11th (Service) Battalion, South Wales Borderers (2nd Gwent)

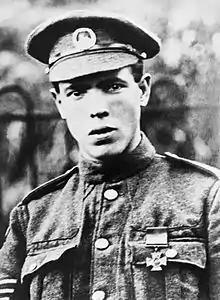
Sergeant Ivor Rees, who won the VC at Pilckem.

The Somme Offensive had begun on 1 July with a disastrous attack across a wide front. 38th (W) Division had been warned to accompany the cavalry in exploiting a breakthrough towards Bapaume. There was no breakthrough: instead the division was switched to the Mametz sector, where there had been some success. On 5 July it took over the front line and prepared to capture Mametz Wood. The initial attack on the south-east corner, the 'Hammerhead', was assigned to 115th Bde, which was to advance on 7 July across the valley on a frontage of two battalions, with 11th SWB on the left starting from Caterpillar Wood and Marlborough Copse and 16th Welsh on the right from the ridge above the valley. A French artillery "groupe" bombarded Mametz Wood with gas shell at 05.30, followed by the main British artillery bombardment at 08.00. The infantry advanced at 08.30. It was too windy to fire a smokescreen, but the brigade machine guns and trench mortars supported the movement. However, the troops ran into machine gun fire not only from the Hammerhead in front, but also in enfilade from two small woods, Flatiron Copse and Sabot Copse, further up the valley to the right, which should have been screened by smoke. After the initial attack was held up, two further attempts were made at 11.15 and 15.15 after fresh artillery bombardments and supported by 10th SWB. None of the infantry could get within of the Hammerhead, and were lying out in the valley under fire, tired out and wet through from the rain. 115th Brigade was not reorganised in time to take part in another attack by the neighbouring division at 20.00, and it was eventually ordered to withdraw to bivouacs. 11th SWB had suffered casualties of 13 officers and 177 ORs.